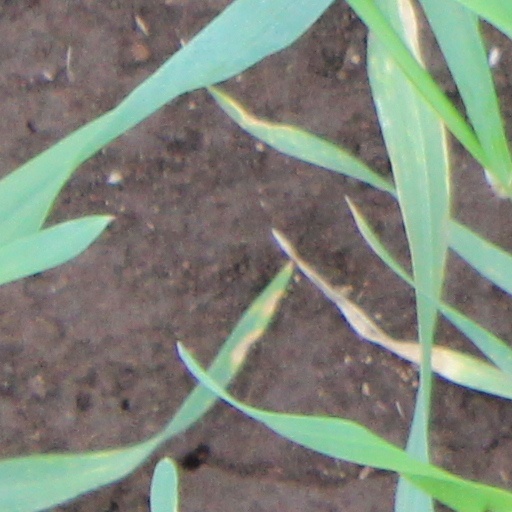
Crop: wheat